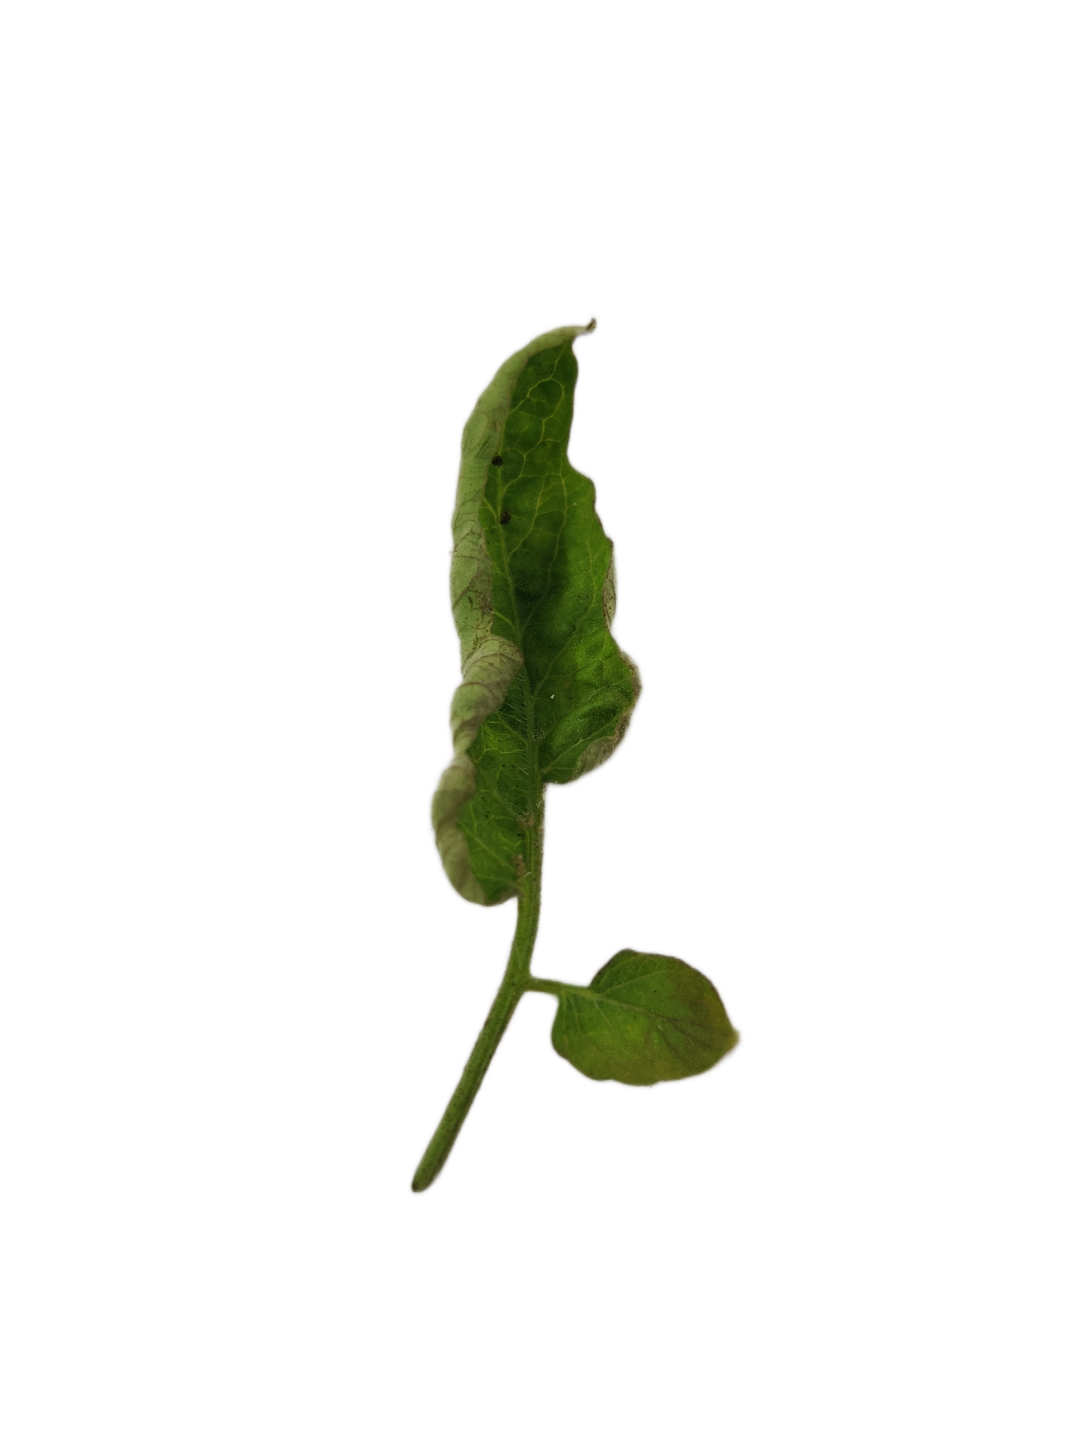
Crop: Tomato
Label: Mosaic